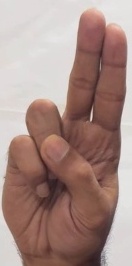
ASL sign: U